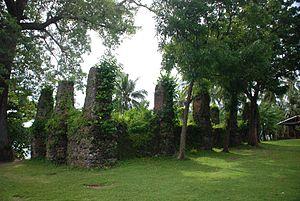
Catarman est une municipalité de la province de Camiguin, aux Philippines.